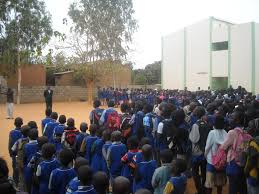
Waaw lii de ay ndongo la yu rãŋ yu dajaloo ci kanamu ci ci ci ci ëttub école ba ngir di def seen manifestation ngir waaj a dugg ci seenub classe daan nañu ko faral di def bu nu ñëwee rekk ca ñett ñetteelu waxtu ba juróom-ñetteelu juróom juróom juróom-ñetteelu waxtu ca ba ca suba ga bala ñoo dugg daan nañu ñu rãloo ñu def ay ay rãŋ di am yun ñuy waxloo ñu koy wax ñuy dóor sunu tànk yi suuf mel ni kuy maaj comme ni ko soobaara yi di defe ca armée ba walla takk-der yi ñu soog a dugg ci bërëbu jàngukaay.